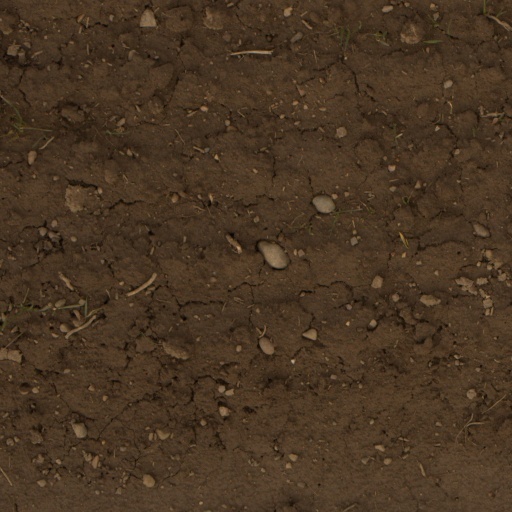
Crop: wheat